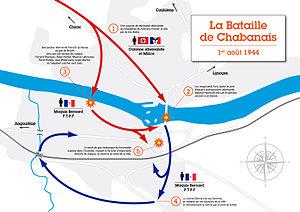
Bataille de Chabanais 1er août 1944
Cet article traite de l'histoire de Chabanais, commune française de Charente limousine située sur la route entre Angoulême et Limoges à l'endroit où celle-ci traverse la Vienne. Cette histoire remonte au Moyen Âge.